List of EastEnders characters introduced in 2023

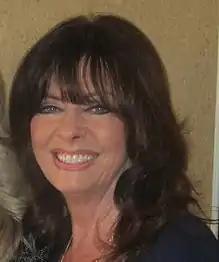
Vicki Michelle portrays Jo Cotton.

Michelle was contracted to appear in two episodes and began filming in February. The character departs in episode 6672, originally broadcast on 30 March 2023. Appearing on "Lorraine", Michelle told host Lorraine Kelly that she wanted the role to be developed into a regular position. Michelle's return was reported in June 2023 as part of her character's story with Rocky. Jo's return also assisted in the introduction of Rocky's pet parrot Jasper. Michelle confirmed that she would return for episodes 6713 and 6714, originally broadcast on 12 and 13 June 2023, respectively. Michelle returned again in July 2023 for four episodes centring around Rocky and Kathy's wedding. Lewis Knight from the "Radio Times" predicted that the character would return again to "cause more trouble".